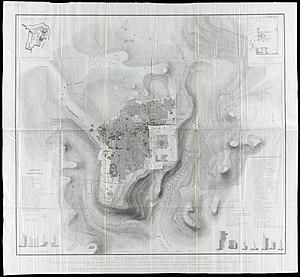
La cartographie de Jérusalem est la création, l'édition, le traitement et l'impression de cartes de Jérusalem, depuis l'Antiquité jusqu'à l'essor des techniques modernes d'arpentage. Presque toutes les cartes existantes, connues des spécialistes de l'époque pré-moderne ont été préparées par des cartographes chrétiens pour un public européen chrétien.